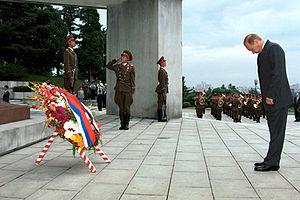
La tour de la libération est un monument situé à Pyongyang, en Corée du Nord. Il a été construit en 1947 pour rendre hommage aux soldats de l' Armée rouge qui ont participé à la libération de la Corée de l'occupation impériale japonaise au cours de la phase finale de la Seconde Guerre mondiale. Les parachutistes soviétiques ont pris le contrôle de Pyongyang le 24 août 1945. Le monument est composé d'une stèle surmontée d'une étoile rouge à cinq branches, la structure entière atteignant une hauteur de 30 mètres. La base carrée du monument porte une inscription sur chacun de ses côtés. Le texte en russe et coréen décrit le but du monument. Le monument est souvent visité par les délégations officielles ainsi que par les touristes et les habitants de la ville. Il est devenu traditionnel pour les couples de jeunes mariés de visiter le monument.